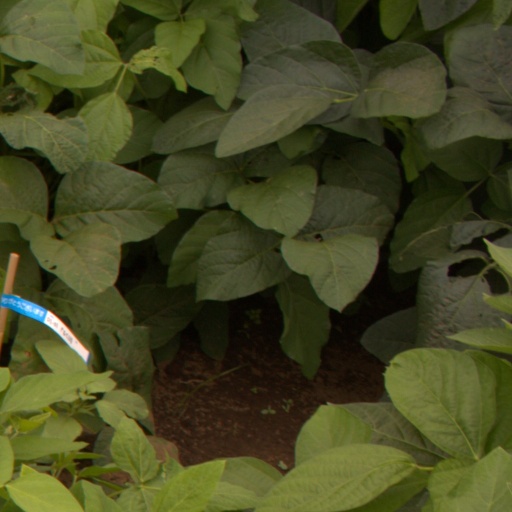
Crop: soybean